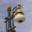
Label: lamp